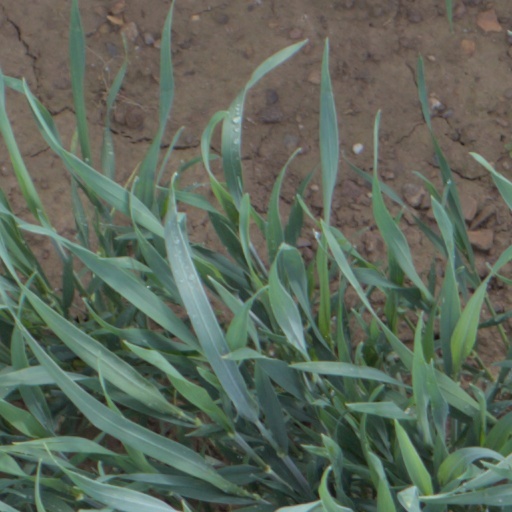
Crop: wheat